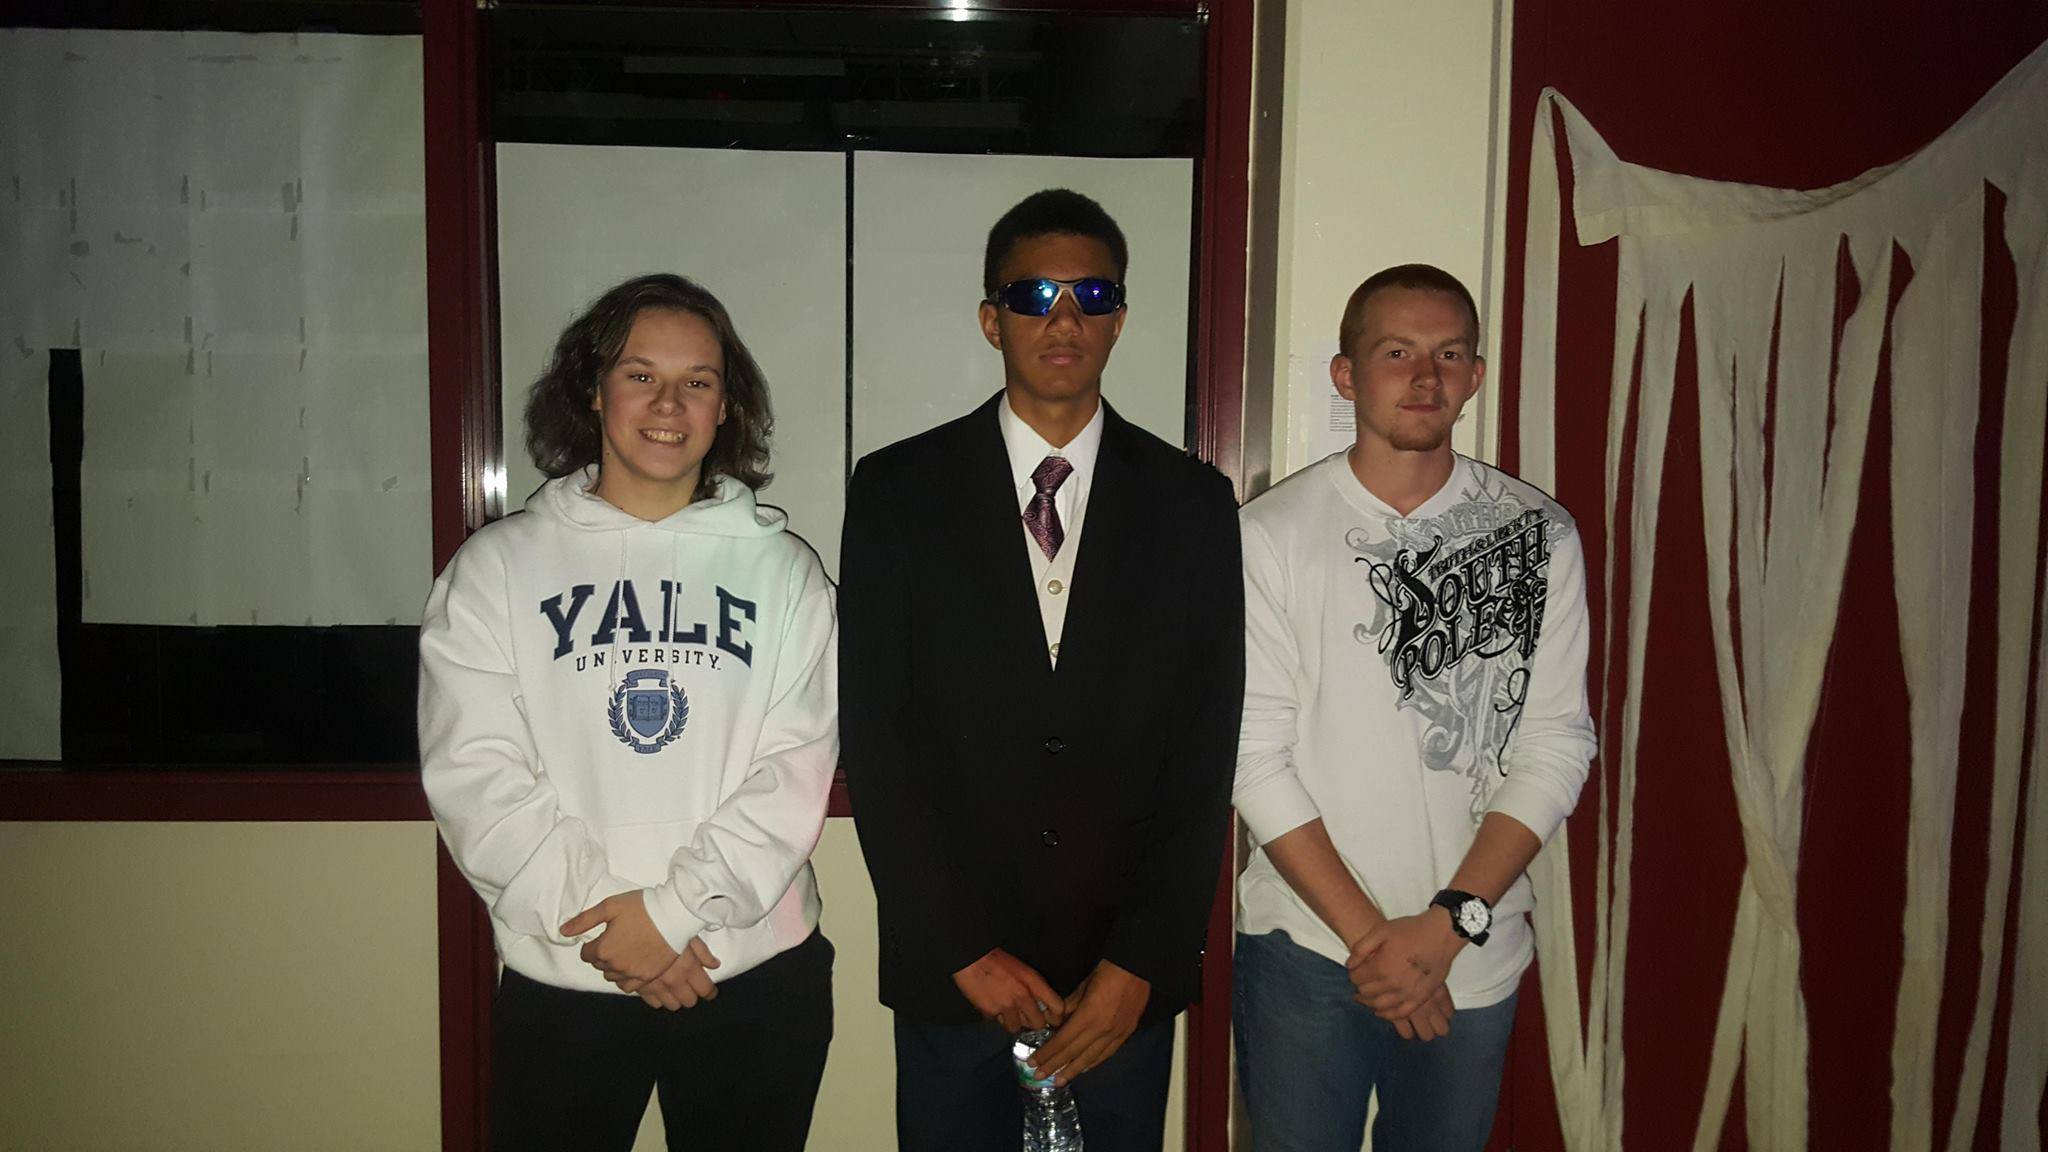
man, t shirt, event, product, fun